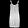
Label: Dress